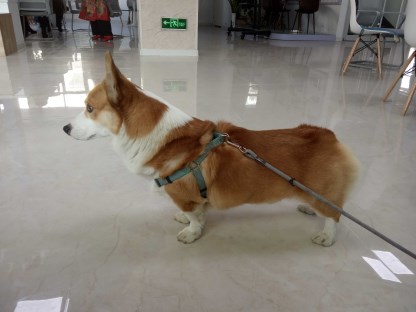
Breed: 2909-n000116-Cardigan